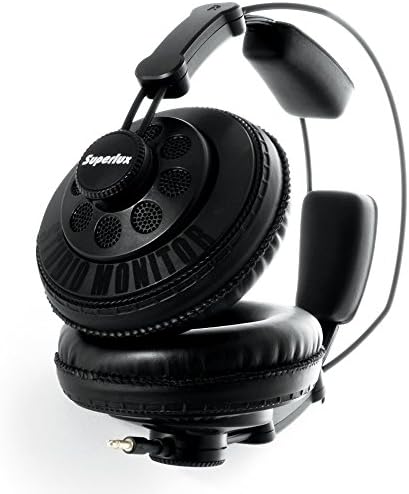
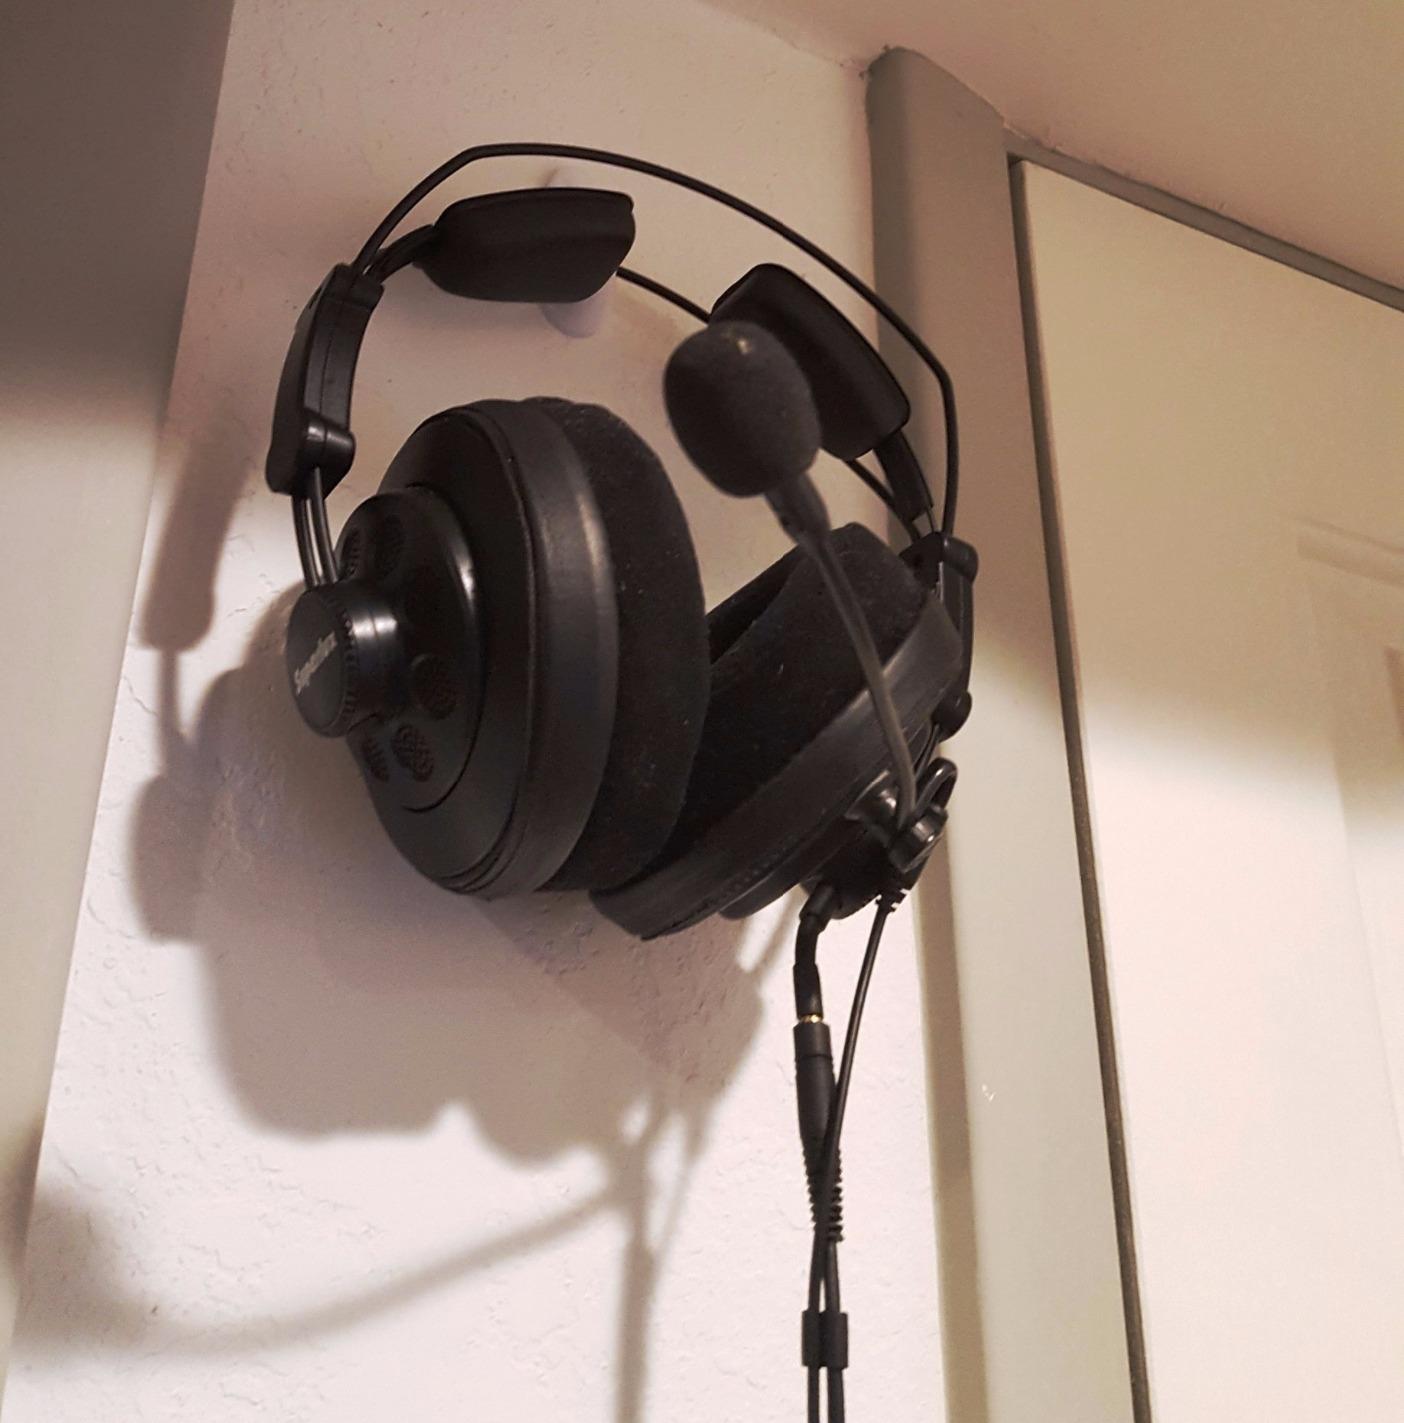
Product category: headphones
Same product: yes